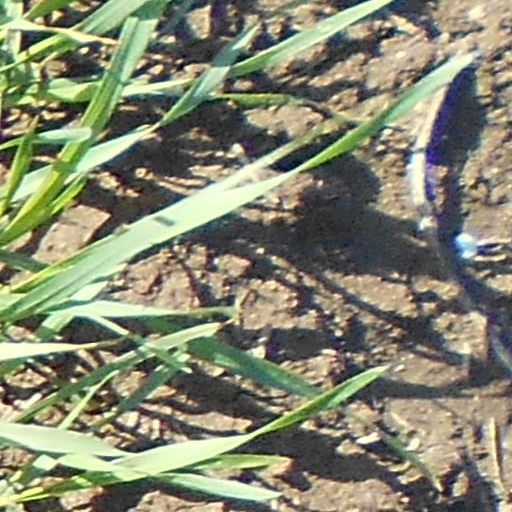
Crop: wheat